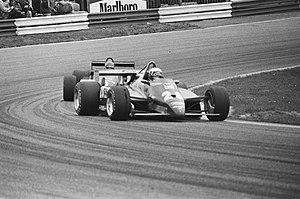
La Ferrari 126 C2 est la monoplace de Formule 1 engagée par la Scuderia Ferrari dans le cadre du championnat du monde 1982. En début de saison, les voitures sont confiées à Gilles Villeneuve et Didier Pironi.